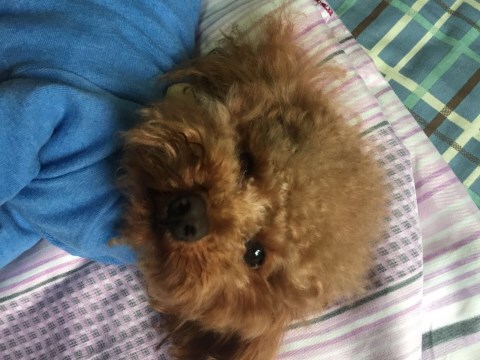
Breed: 2925-n000114-toy_poodle